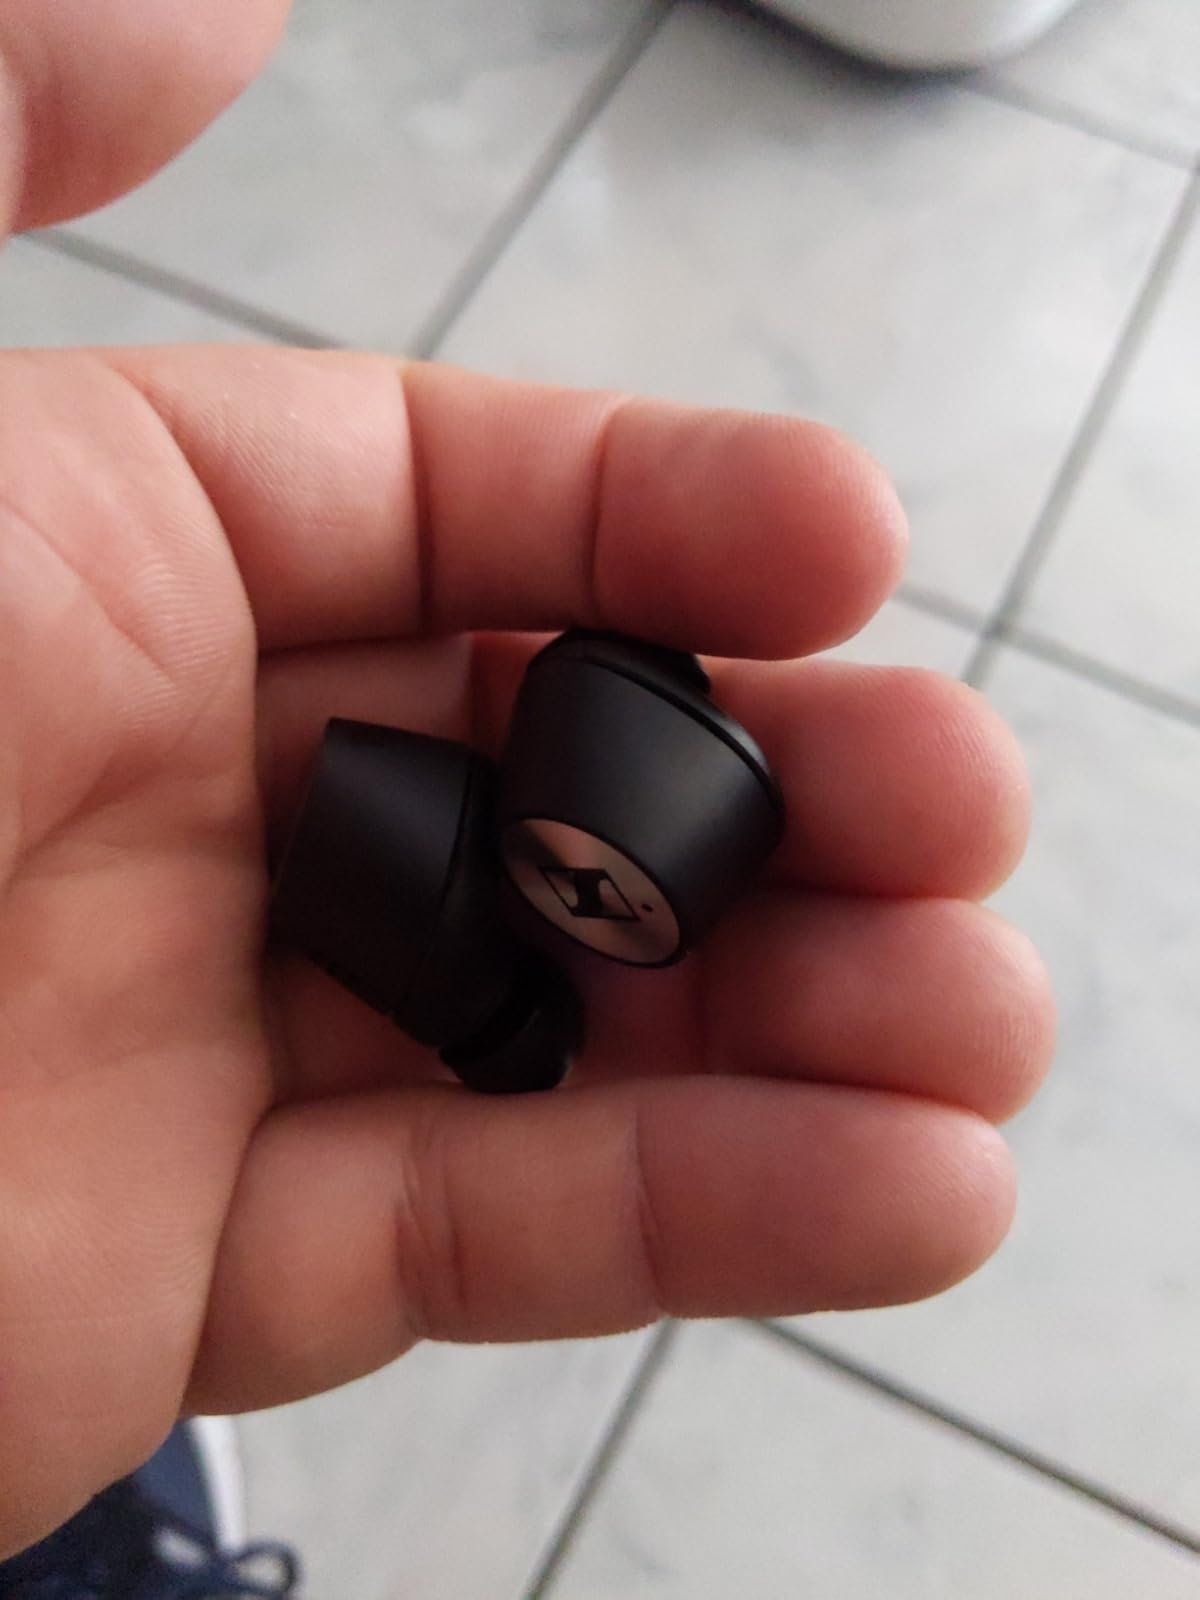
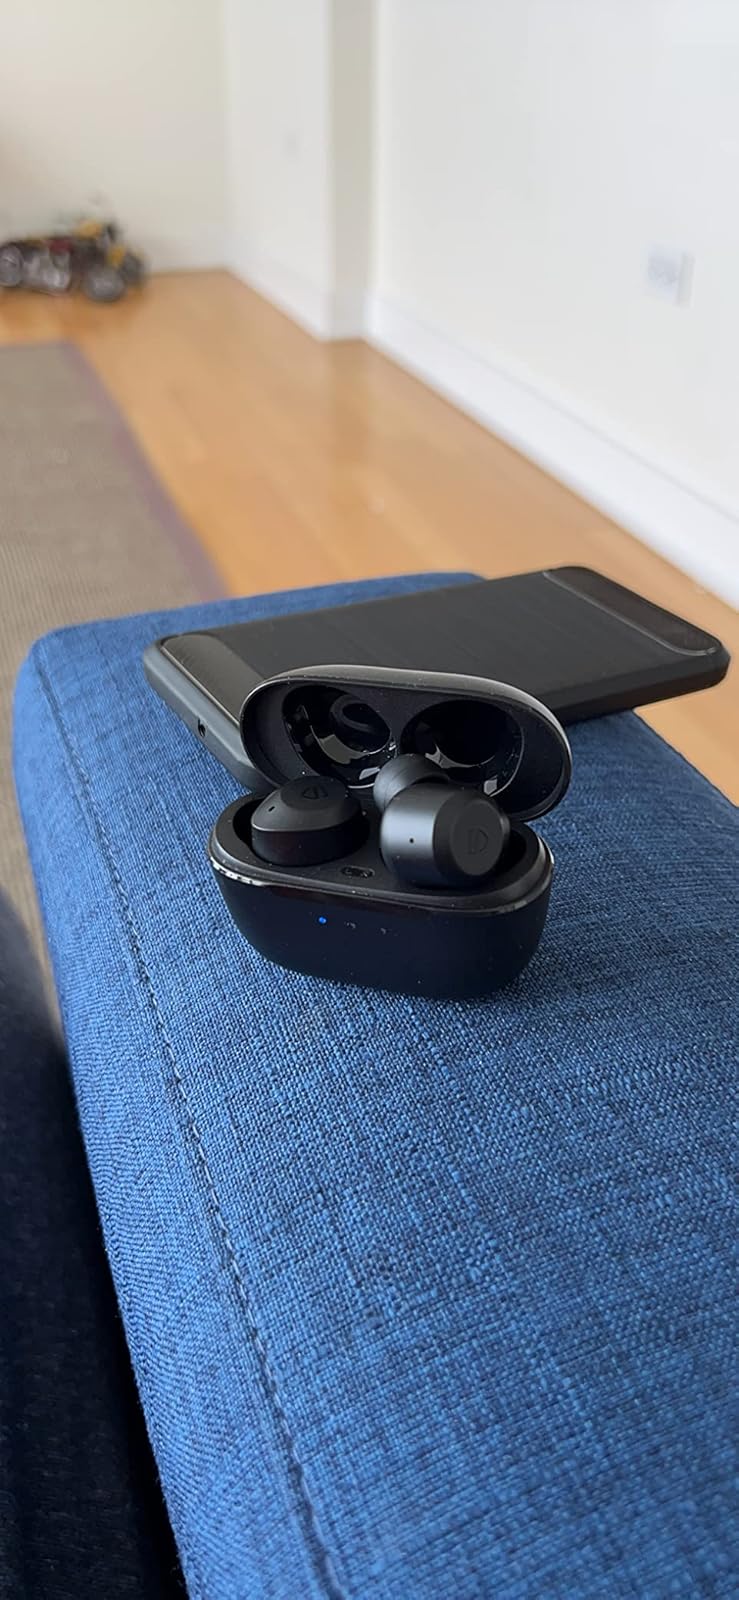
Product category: earbuds
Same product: no